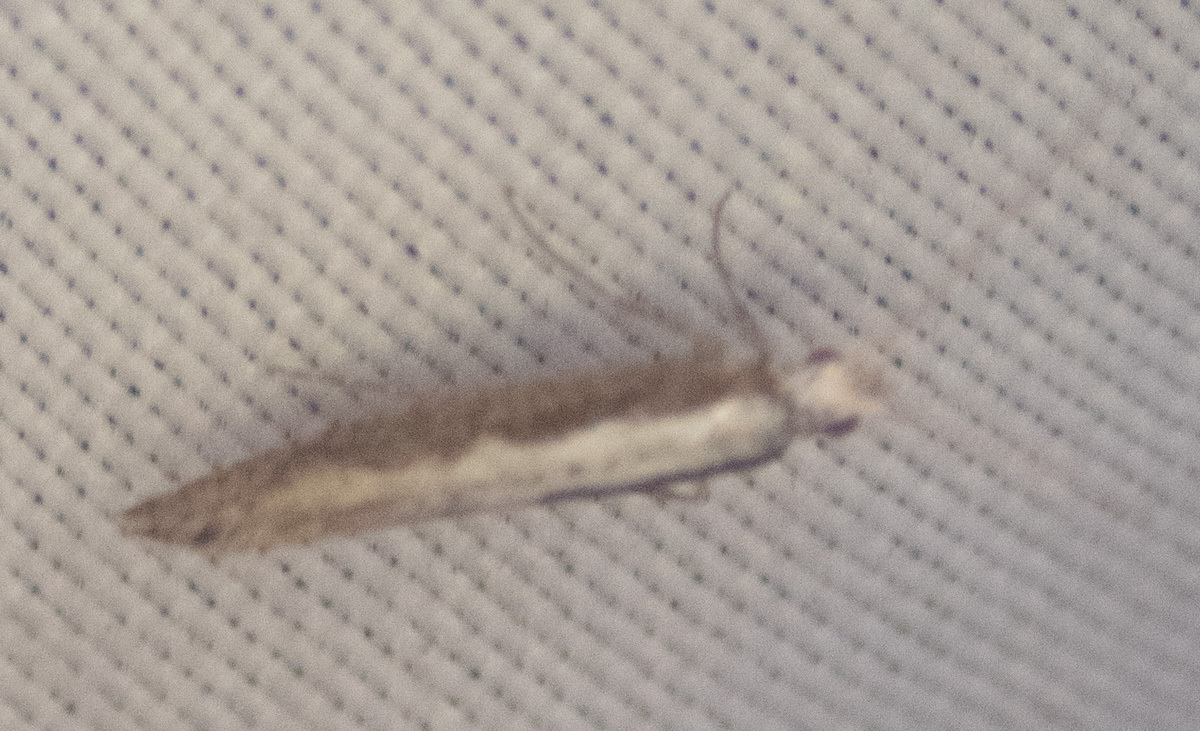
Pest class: diamondback_moth